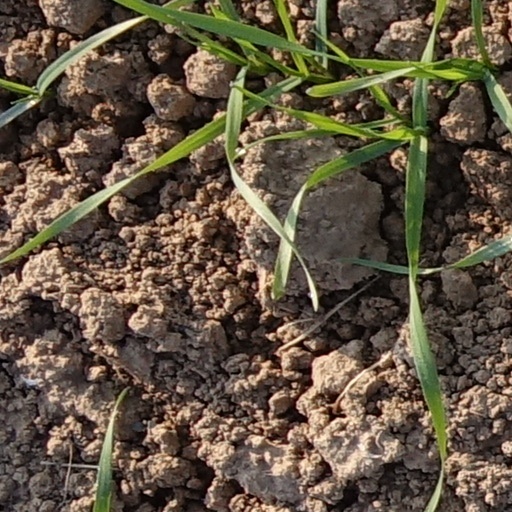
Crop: wheat